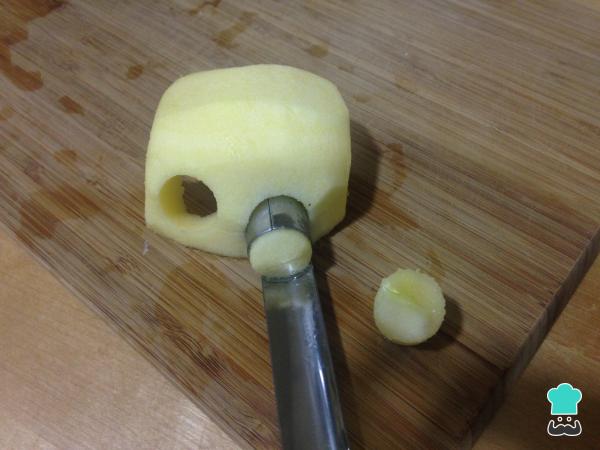
Pelamos la manzana, quitamos el corazón y la cortamos en forma de círculos. Nosotros hemos utilizado un instrumento para quitar el corazón de las manzanas, pero si no tenéis ningún instrumento similar se puede cortar la fruta en cuadrados.